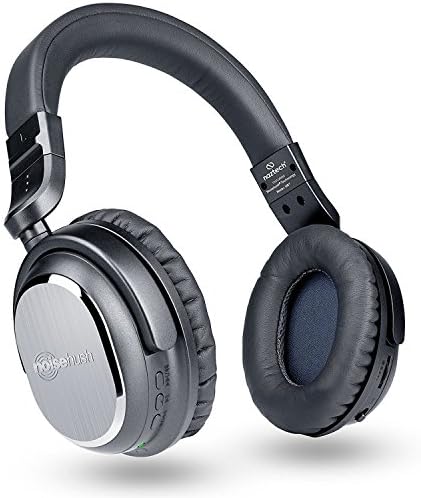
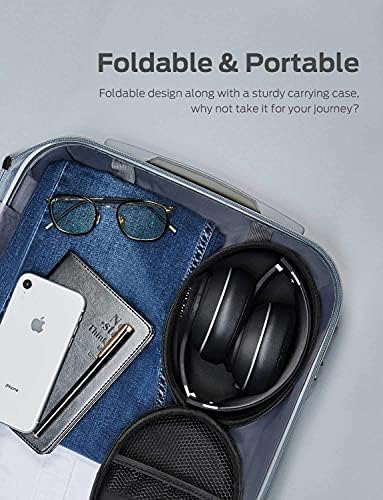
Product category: headphones
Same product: no